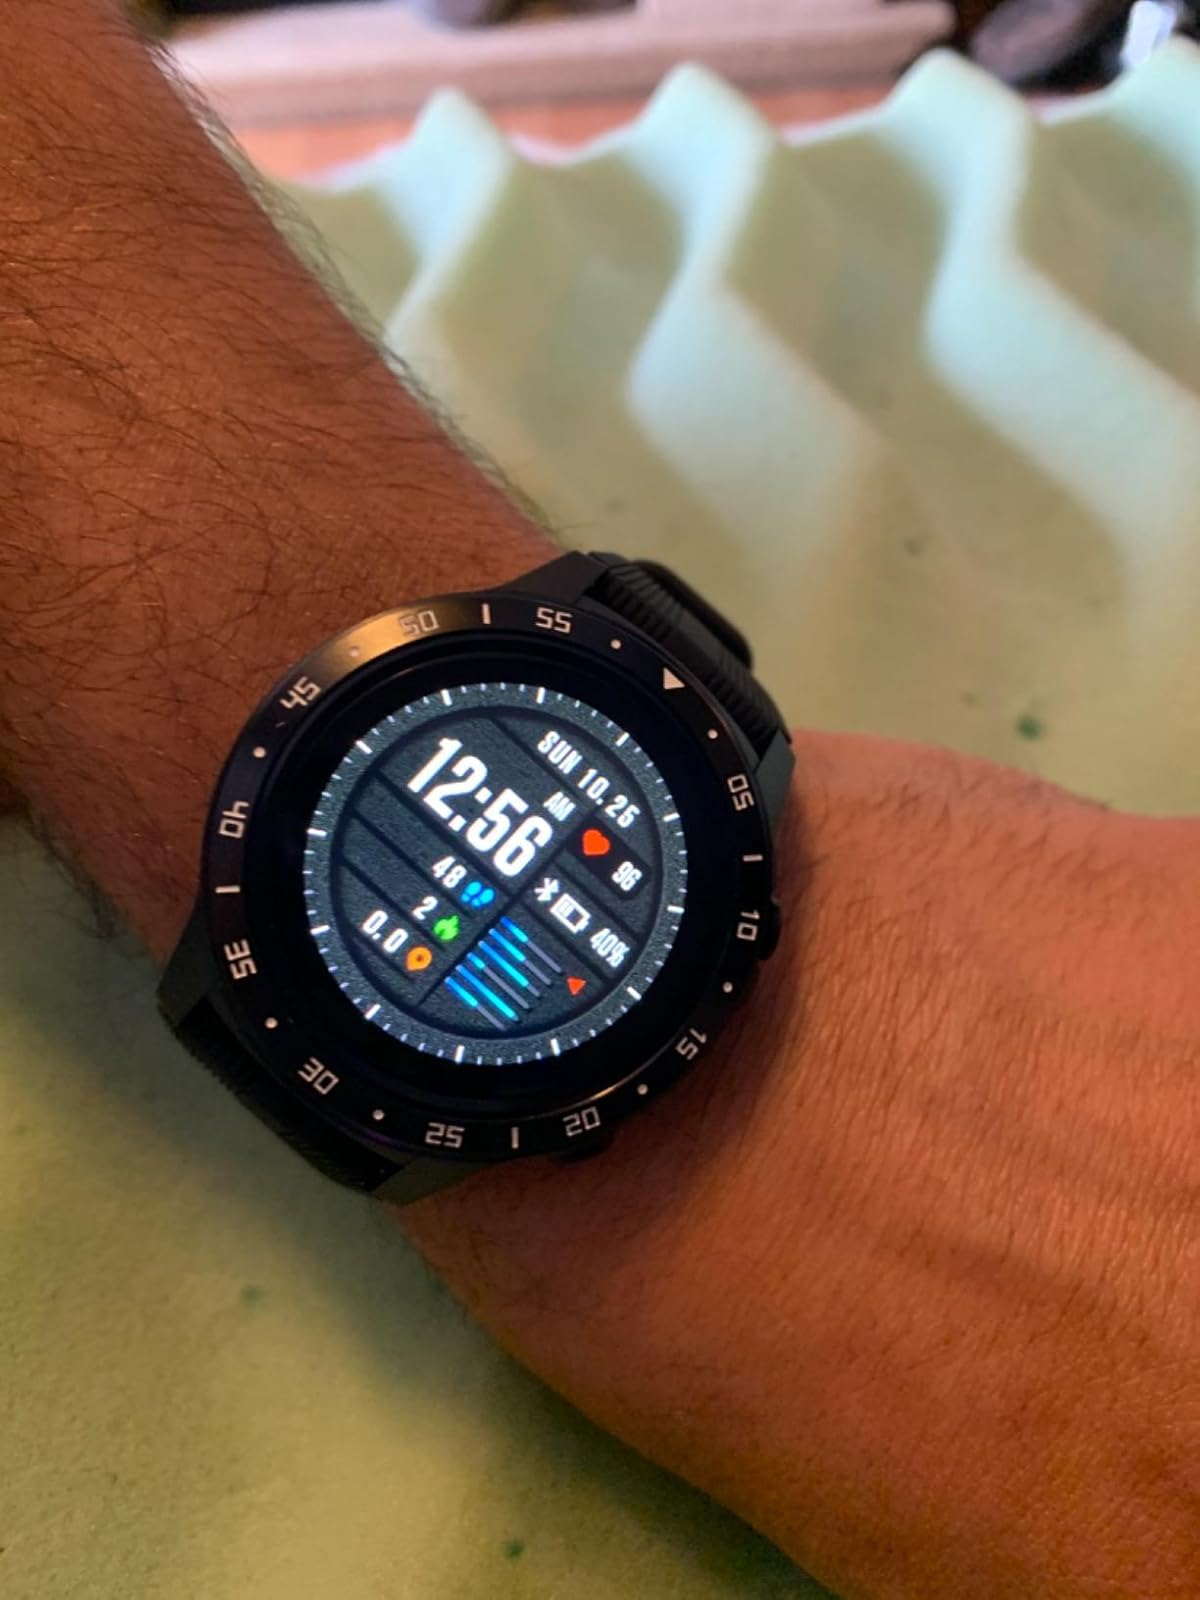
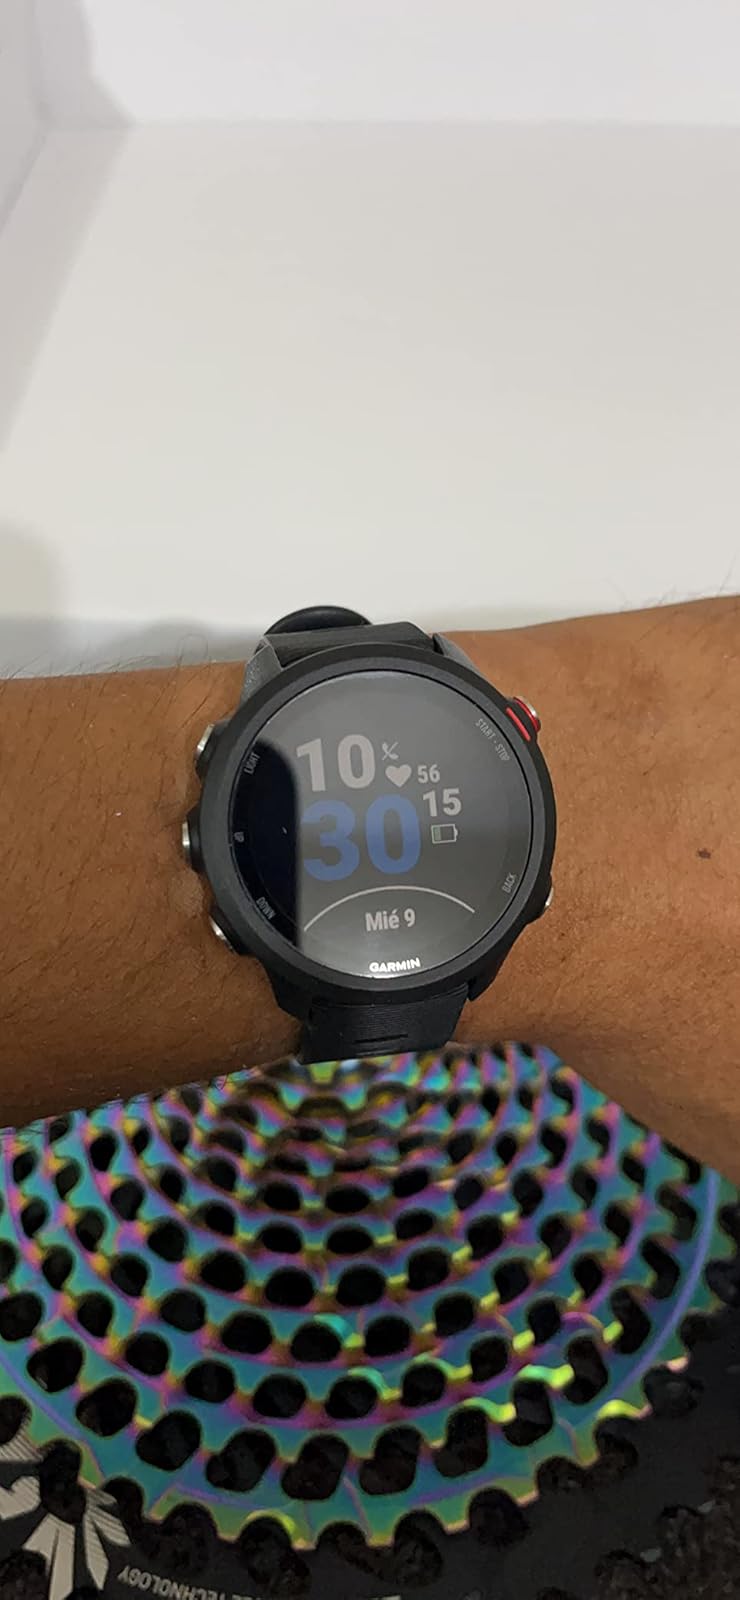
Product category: smartwatch
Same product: no